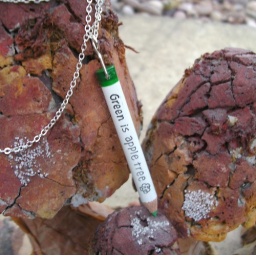
green is apple tree pencil necklace by temporalflux